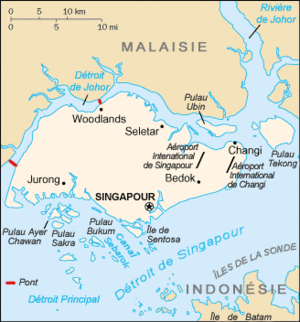
Une carte de Singapour de CIA World Factbook avec des étiquettes françaises.
Le sommet entre la Corée du Nord et les États-Unis à Singapour consiste en la rencontre entre Donald Trump et Kim Jong-un, respectivement président des États-Unis et dirigeant suprême de la Corée du Nord. Il s'agit d'un sommet politique entre les deux chefs d’États qui a lieu à Singapour le 12 juin 2018.
Singapour, en forme longue la république de Singapour, est une cité-État d'Asie du Sud-Est. Sa superficie est de 724,2 km². Elle comprend 63 îles, dont la principale est Pulau Ujong. Cette île est très densément urbanisée, mais la végétation luxuriante – même en plein centre-ville – a valu à Singapour le surnom de « ville jardin ». Cette abondance de verdure découle en partie d'un climat équatorial, uniformément chaud et orageux tout au long de l'année. Sa densité de population est la plus élevée d'Asie et la deuxième sur le plan mondial.